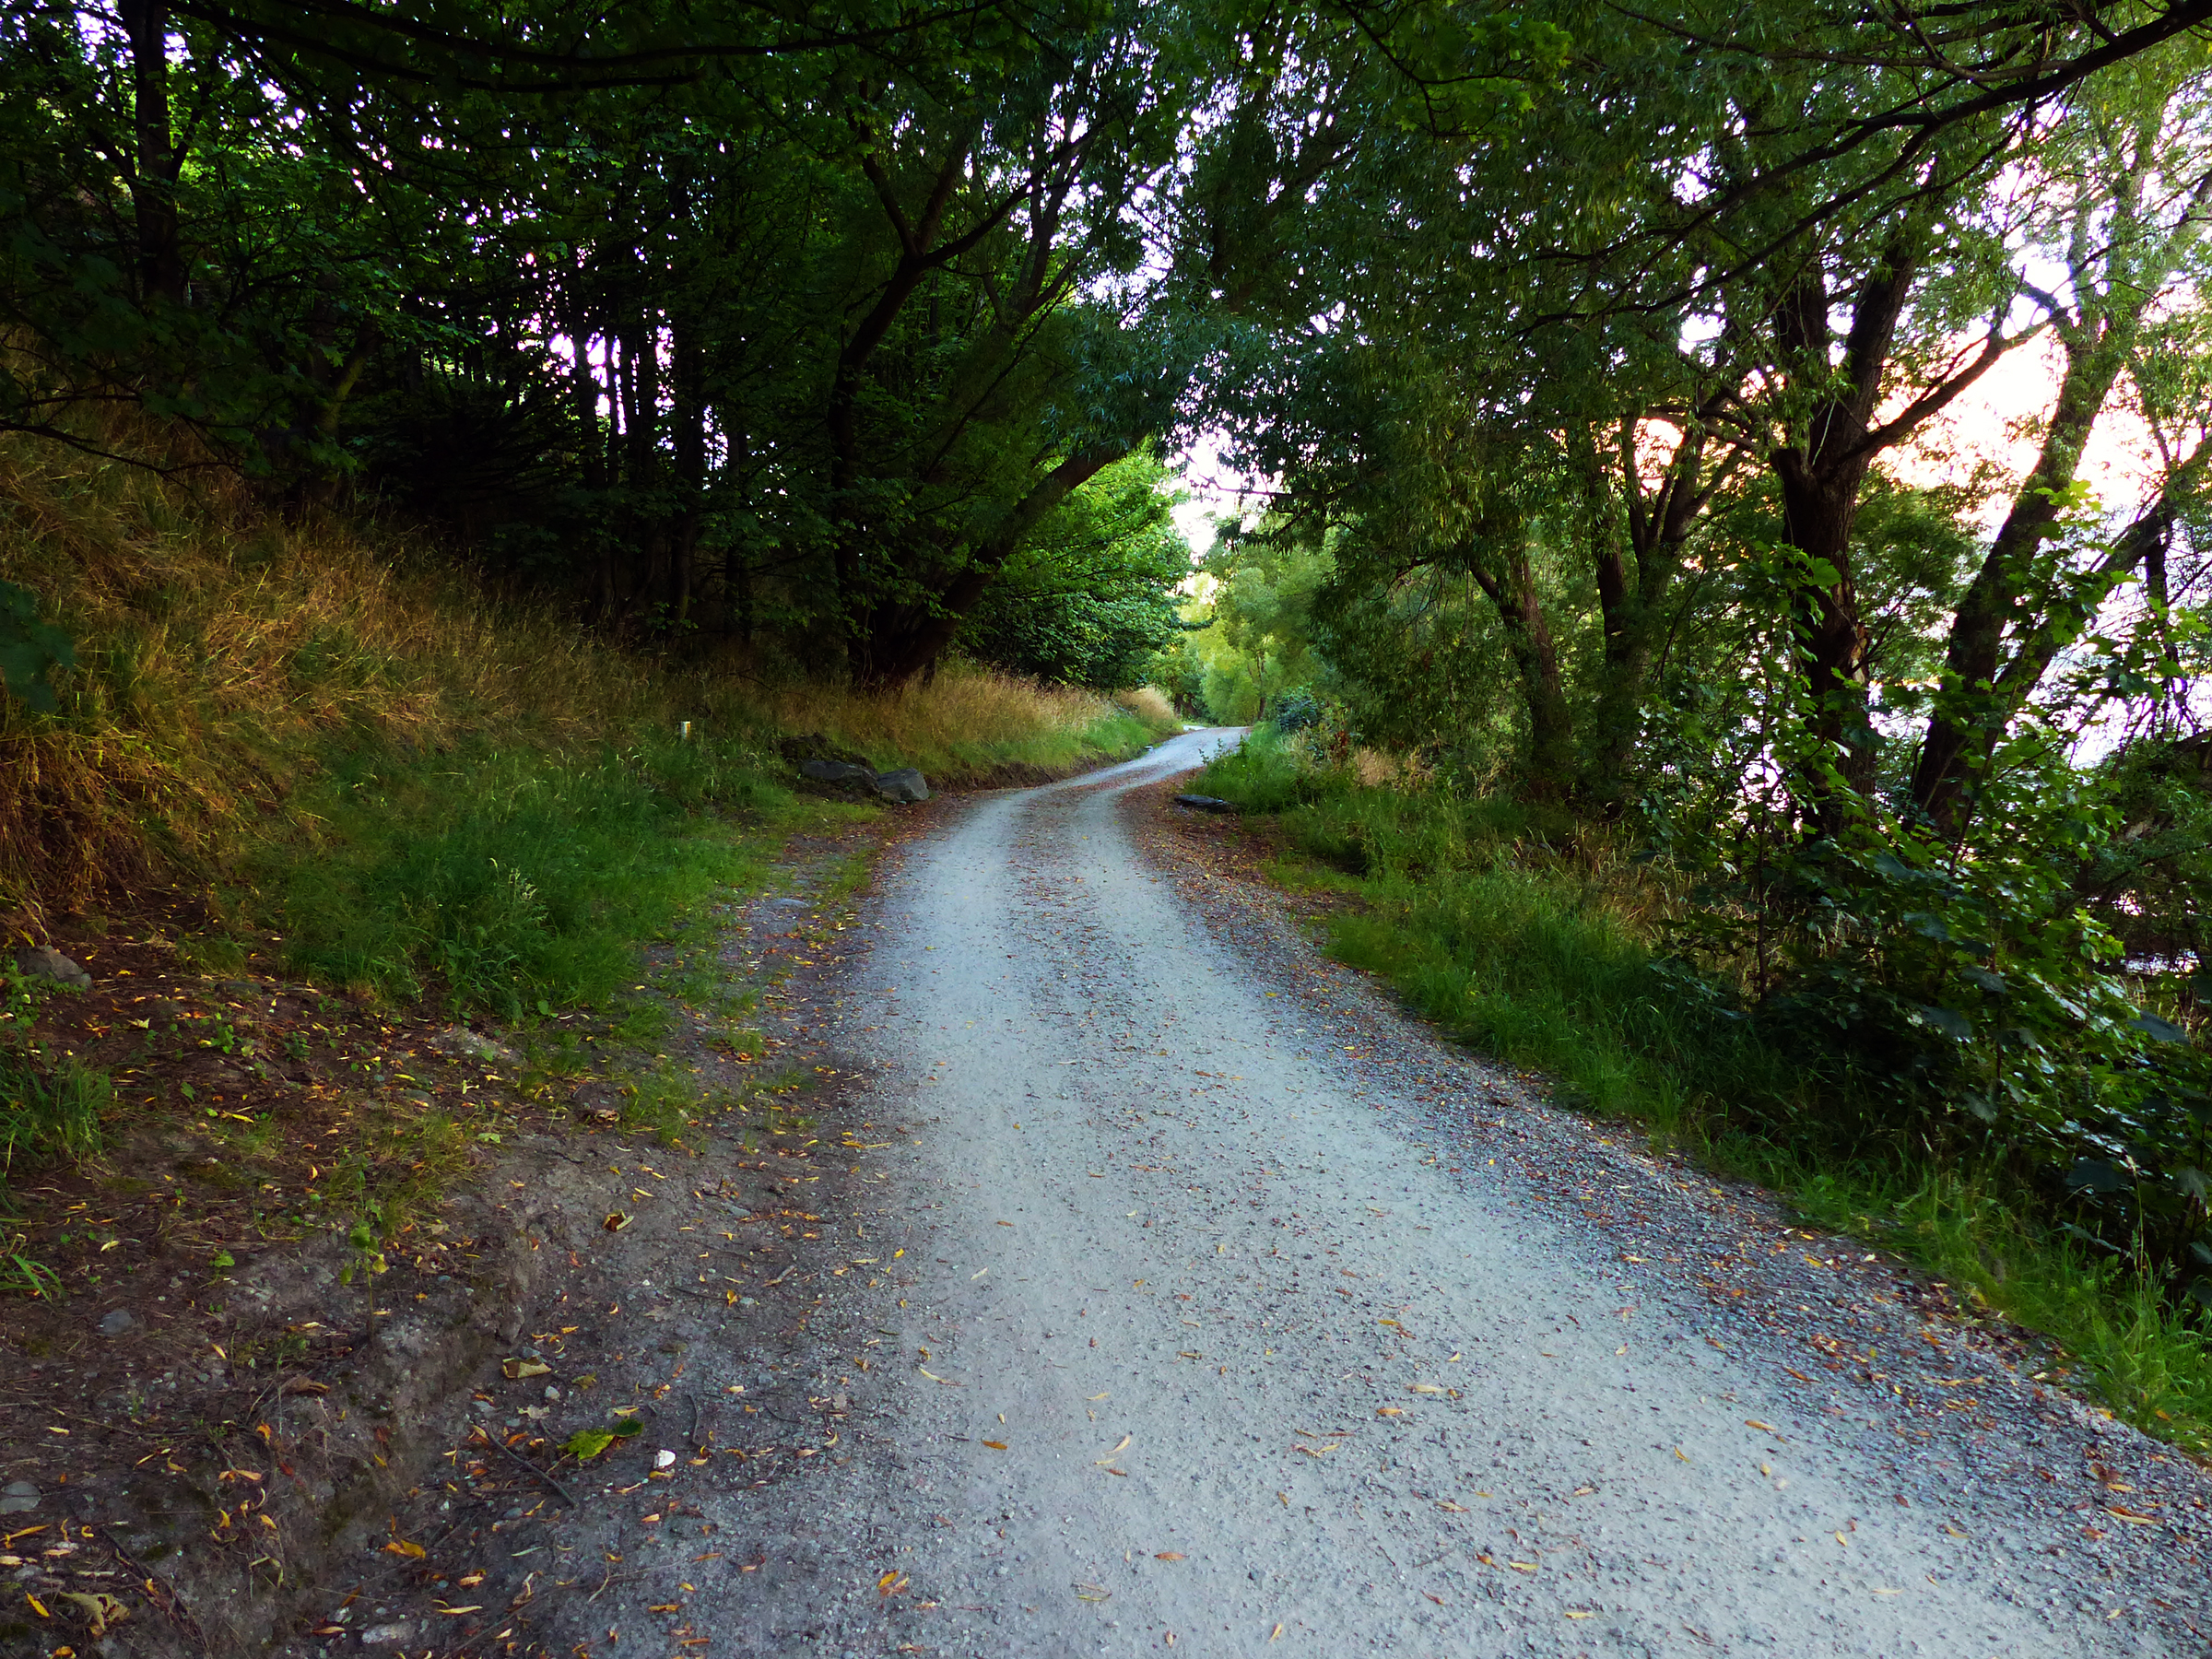
tree, nature, forest, road, trail, leaf, asphalt, walkway, dirt road, stream, autumn, lane, waterway, stroll, trees, infrastructure, flickrelite, woodland, lumixfz200, rural area, road surface, nonbuilding structure